Star Wars: Jedi Arena

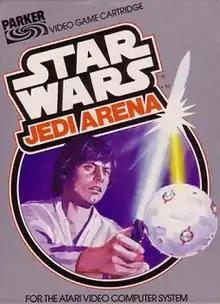
Cover art

Star Wars: Jedi Arena is a lightsaber battle video game written by Rex Bradford for the Atari 2600 and published by Parker Brothers in 1983. It is the first "Star Wars" video game to feature lightsabers. The goal of the game, based on one scene in the original "Star Wars" film, is to take out the opponent with the Seeker ball while defending oneself from incoming laser blasts using one's lightsaber.